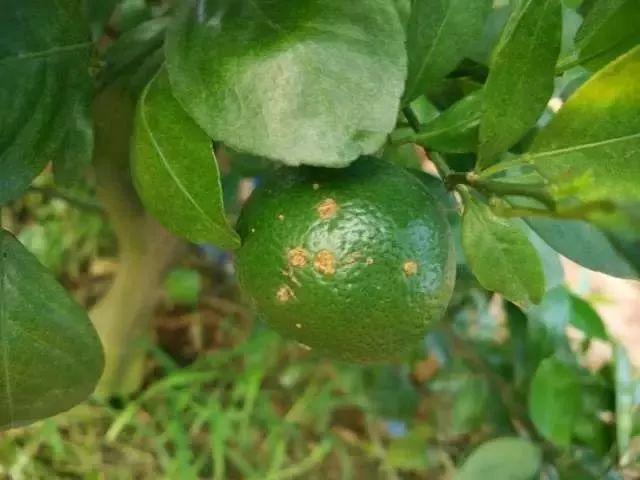
Plant: Citrus
Disease: citrus canker